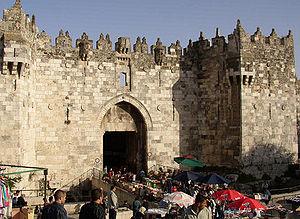
La vieille ville de Jérusalem est constituée de quatre quartiers qui sont entourés dans leur ensemble par les murailles de Jérusalem. Sa surface totale ne dépasse pas 0,86 km².